List of populated places in Kırşehir Province

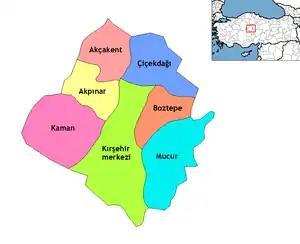
Kırşehir Province

Below is the list of populated places in Kırşehir Province, Turkey by the districts. In the following lists first place in each list is the administrative center of the district.